Zeid Hamdan

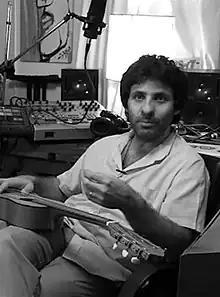

Zeid Hamdan is a Lebanese music producer. He was named one of 8 leading lights in Lebanese culture by CNN.